Andrew G. Williamson

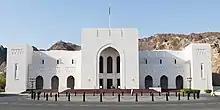
National Museum (Oman)

In 1975, Williamson died when his vehicle detonated a landmine in the southern Dhofar region whilst returning in a military convoy from the early Indian Ocean port site of Khor Rori (ancient Sumhuram).